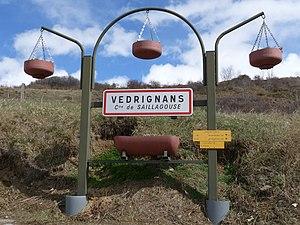
Panneau d'entrée, Védrinyans, Saillagouse, Pyrénées-Orientales, France
Vedrinyans est un village et une ancienne commune des Pyrénées-Orientales aujourd'hui rattachée à Saillagouse.